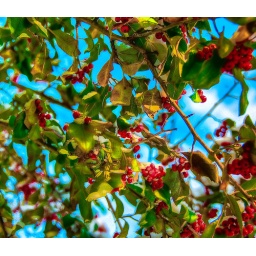
Shot up through the tree - waiting for a bus in the snow in Broughty Ferry, Scotland